Russell Westbrook

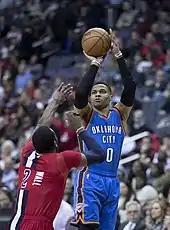
Westbrook shooting over Washington's John Wall

On January 23, Westbrook hit a pull-up jumper with 1.4 seconds left to lift the Thunder to a 97–95 win over the Utah Jazz. He finished with 38 points, 10 rebounds and 10 assists for his 22nd triple-double of the season. Two days later, he had 27 points, 12 rebounds and 10 assists in a 114–105 win over the New Orleans Pelicans, thus passing Bird with his 60th career triple-double.